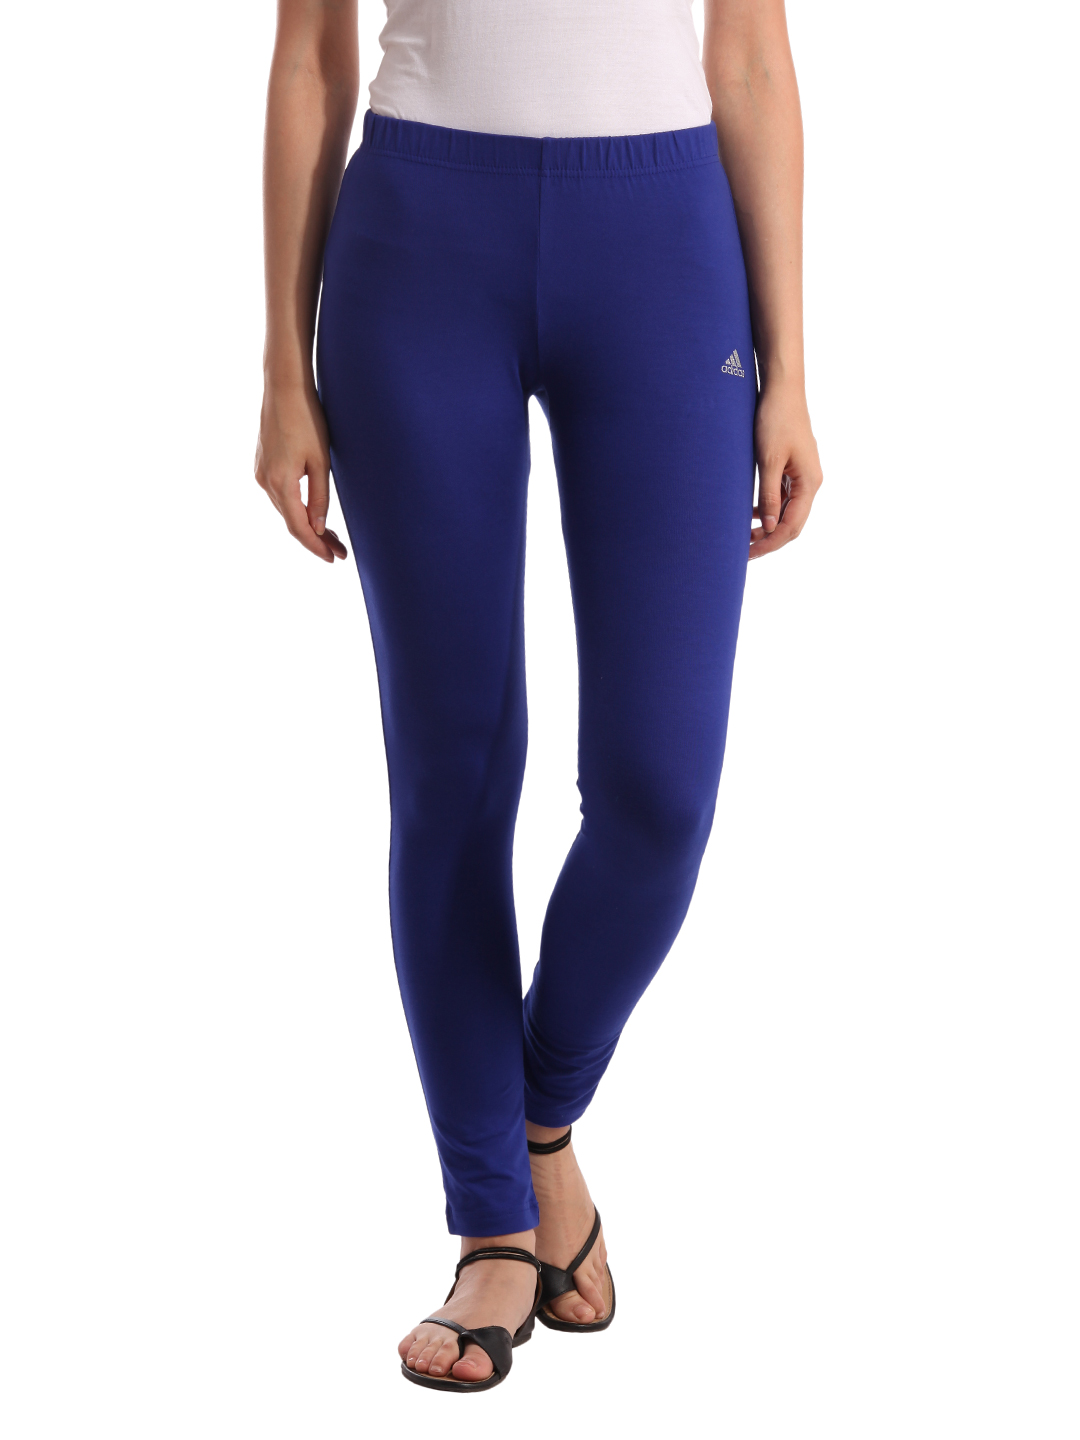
ADIDAS Women Blue Leggings
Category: Apparel / Bottomwear / Leggings
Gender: Women
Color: Blue
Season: Summer 2012
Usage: Sports